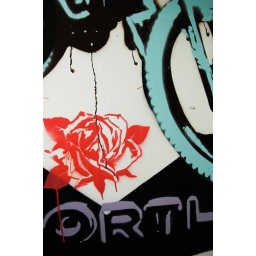
Tiago created an magnificent wall painting from layered stencils in my office today!